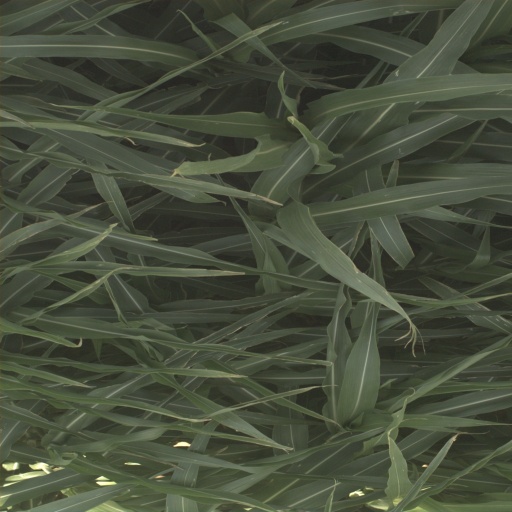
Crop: sorghum